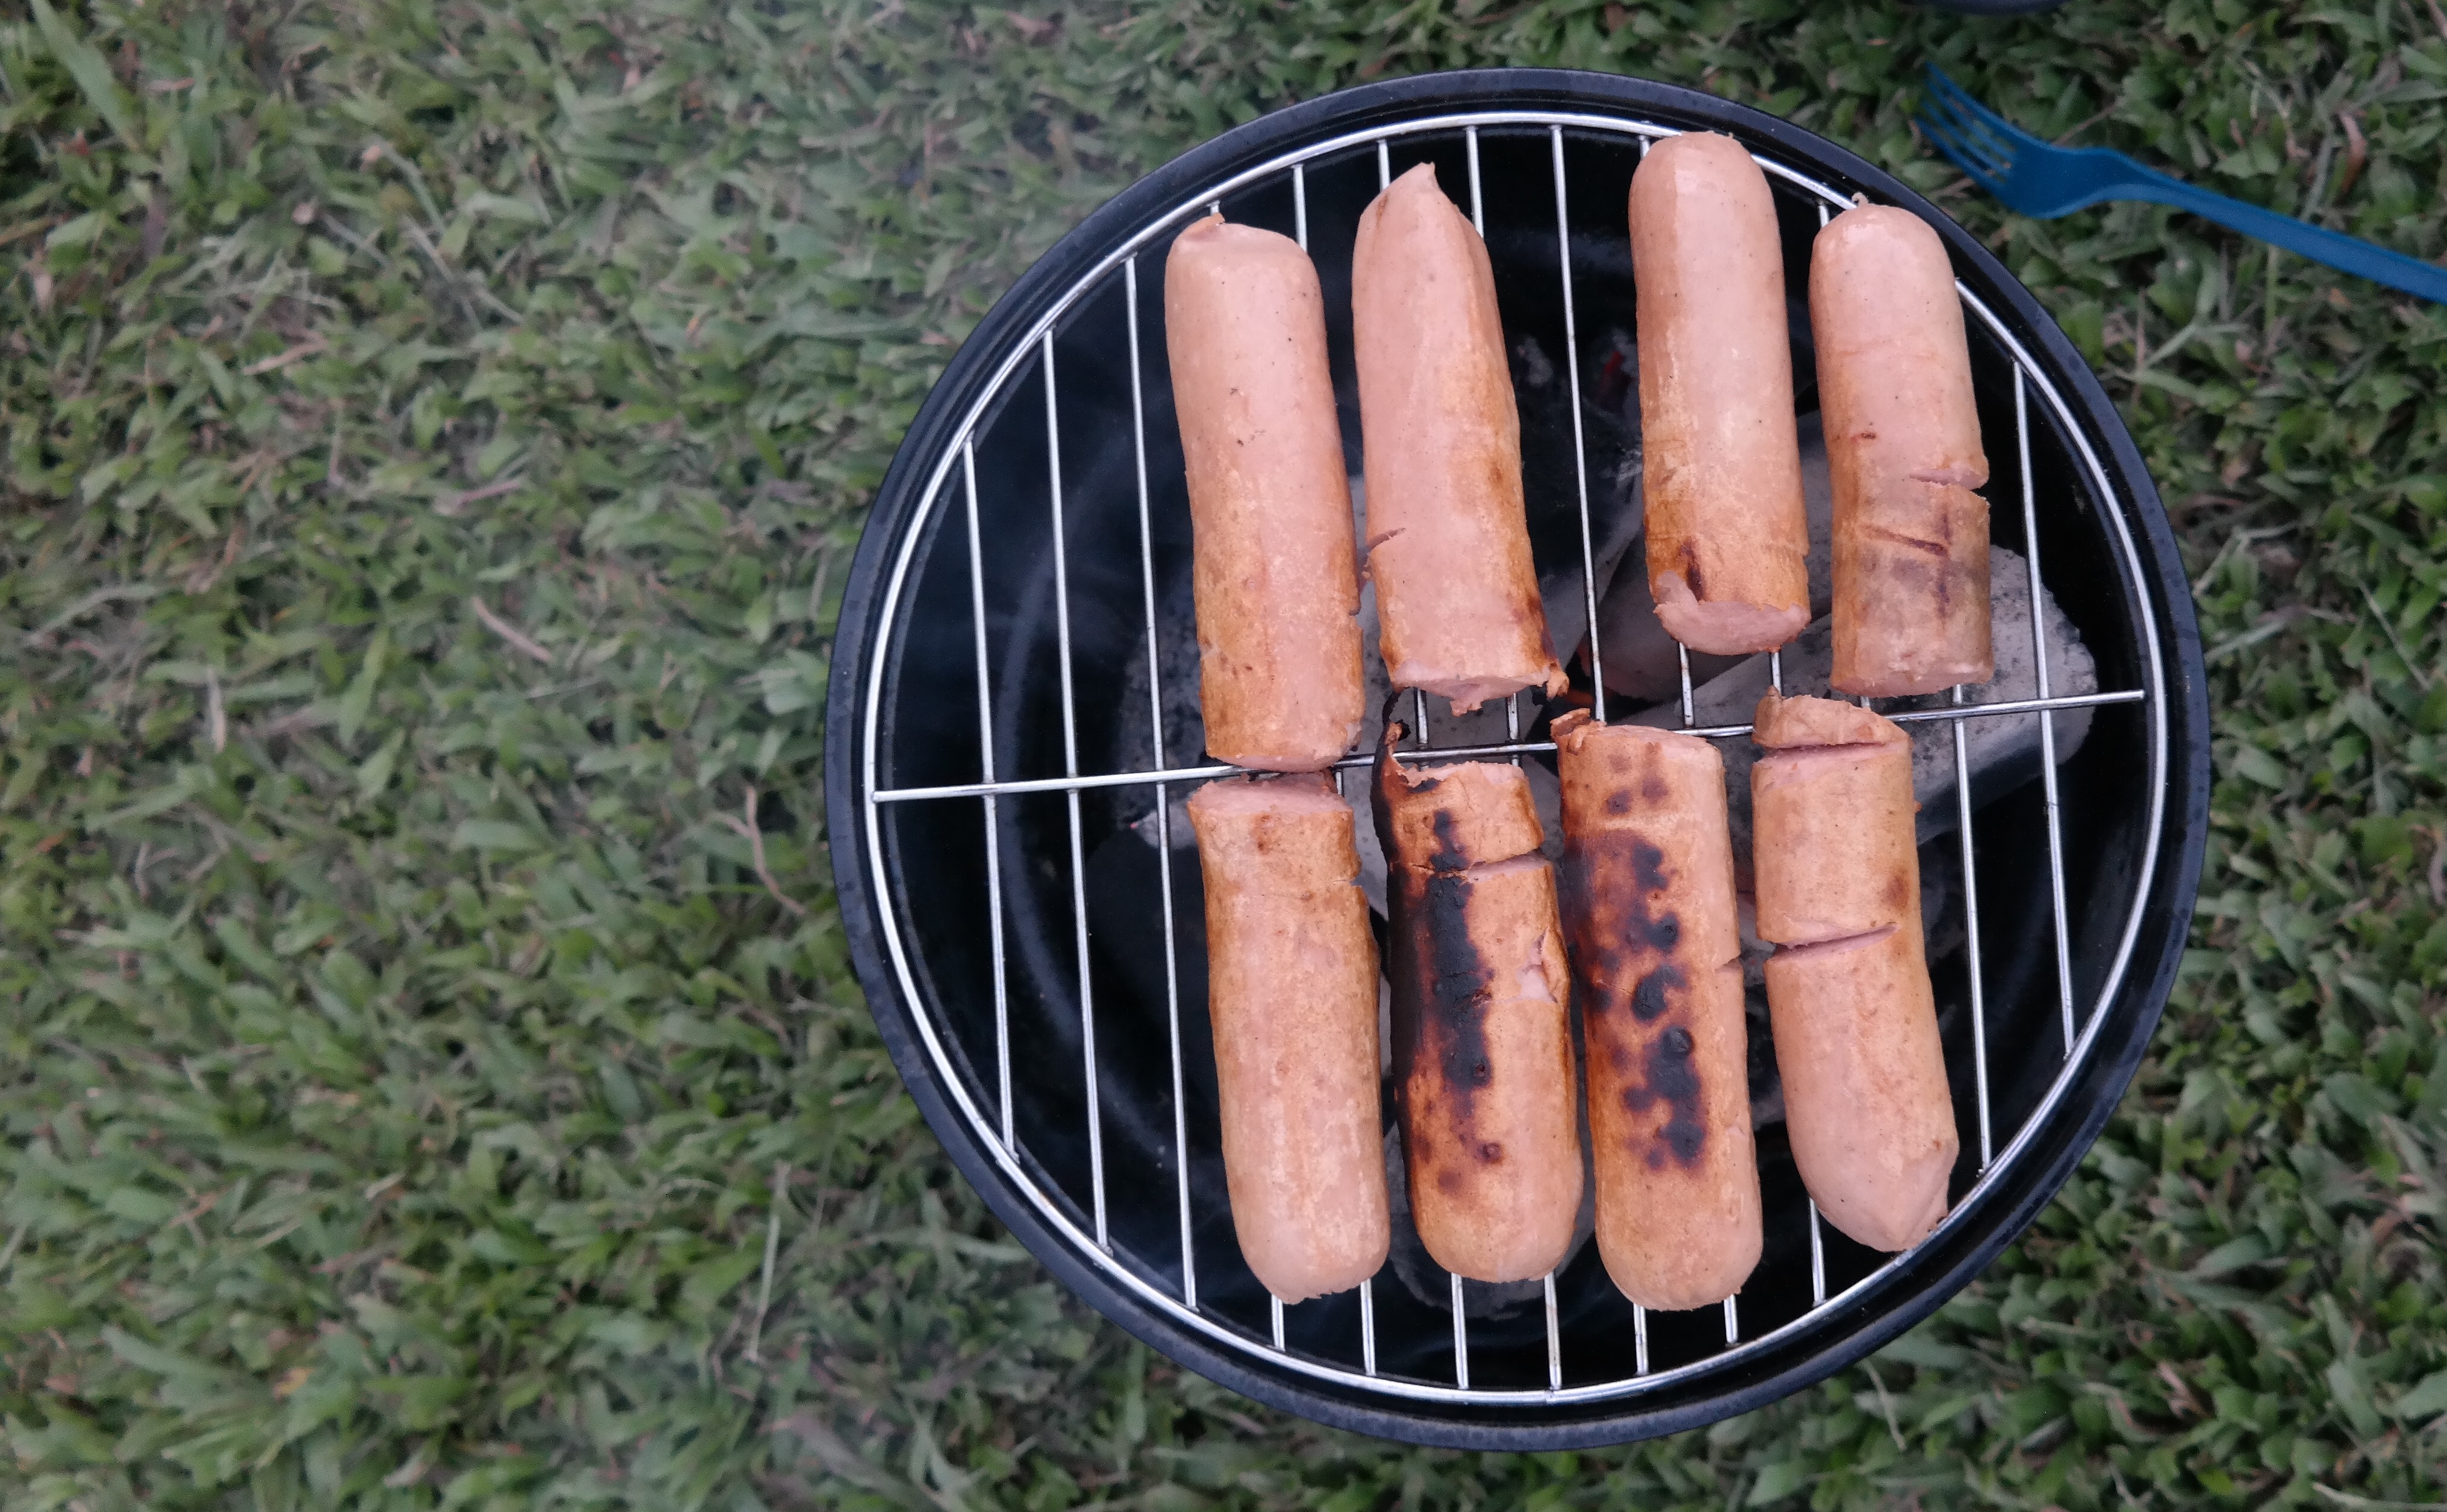
wheel, dish, food, meat, barbecue, grilling, barbecue grill, man made object, outdoor grill